Gábor Kornél Tolnai

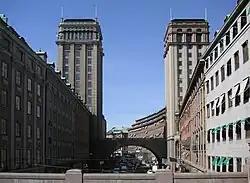
Kungsgatan in Stockholm. The South Kings' Tower to the left and the North Kings' Tower to the right.

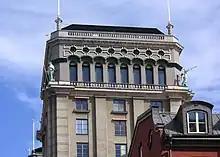
The top of the South Kings' Tower in Kungsgatan in Stockholm, where Ericsson had their office.

In the beginning of the 1930s a new material came to dominate the productions of telephones. It was the Bakelite, an early plastic. The plastic was developed by Belgian-born chemist Leo Baekeland in New York in 1907. It was one of the first plastics made from synthetic components.
The United States Patent and Trademark Office granted Baekeland a patent for a "Method of making insoluble products of phenol and formaldehyde" on December 7, 1909.